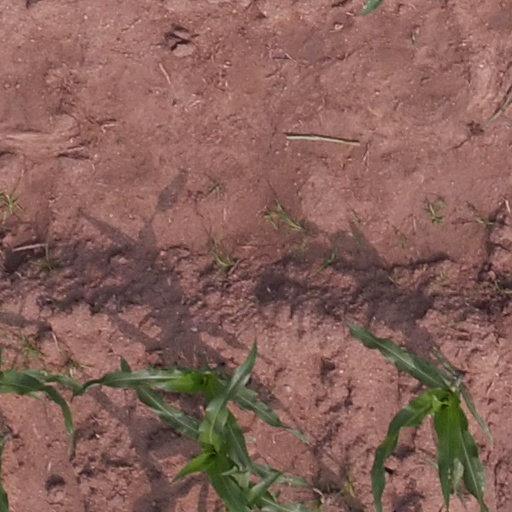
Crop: maize; corn